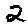
Label: 2